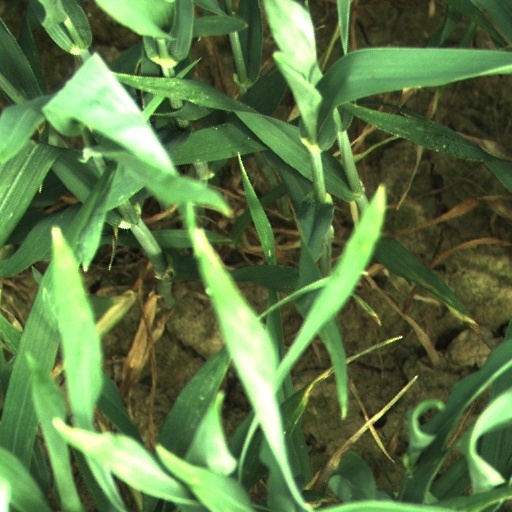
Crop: wheat